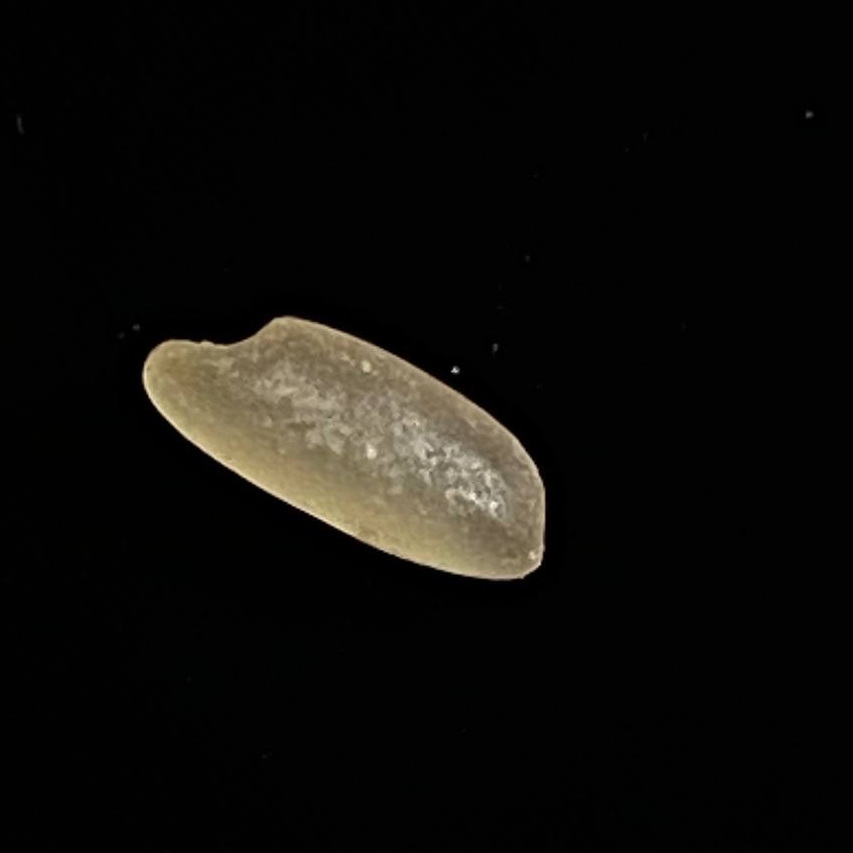
Rice variety: Gutisharna